Oran

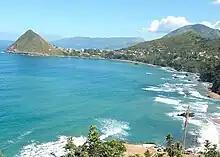
Madagh Beach (West of Oran)

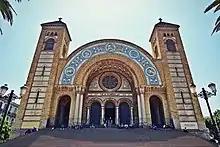
The Great Library (ex. Cathédrale Sacré-Cœur d'Oran)

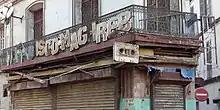
"Disco Maghreb" in Oran, 2017

Mers El Kébir ("The Great Port") is a municipality northwest of Oran, about from the city centre. As its name indicates, it is a major port and has an important naval base, home to the Algerian Navy.